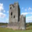
Label: castle